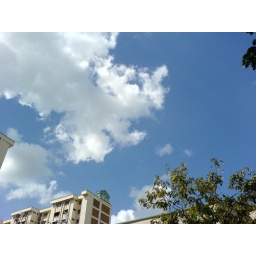
Home under blue blue sky